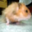
Label: hamster